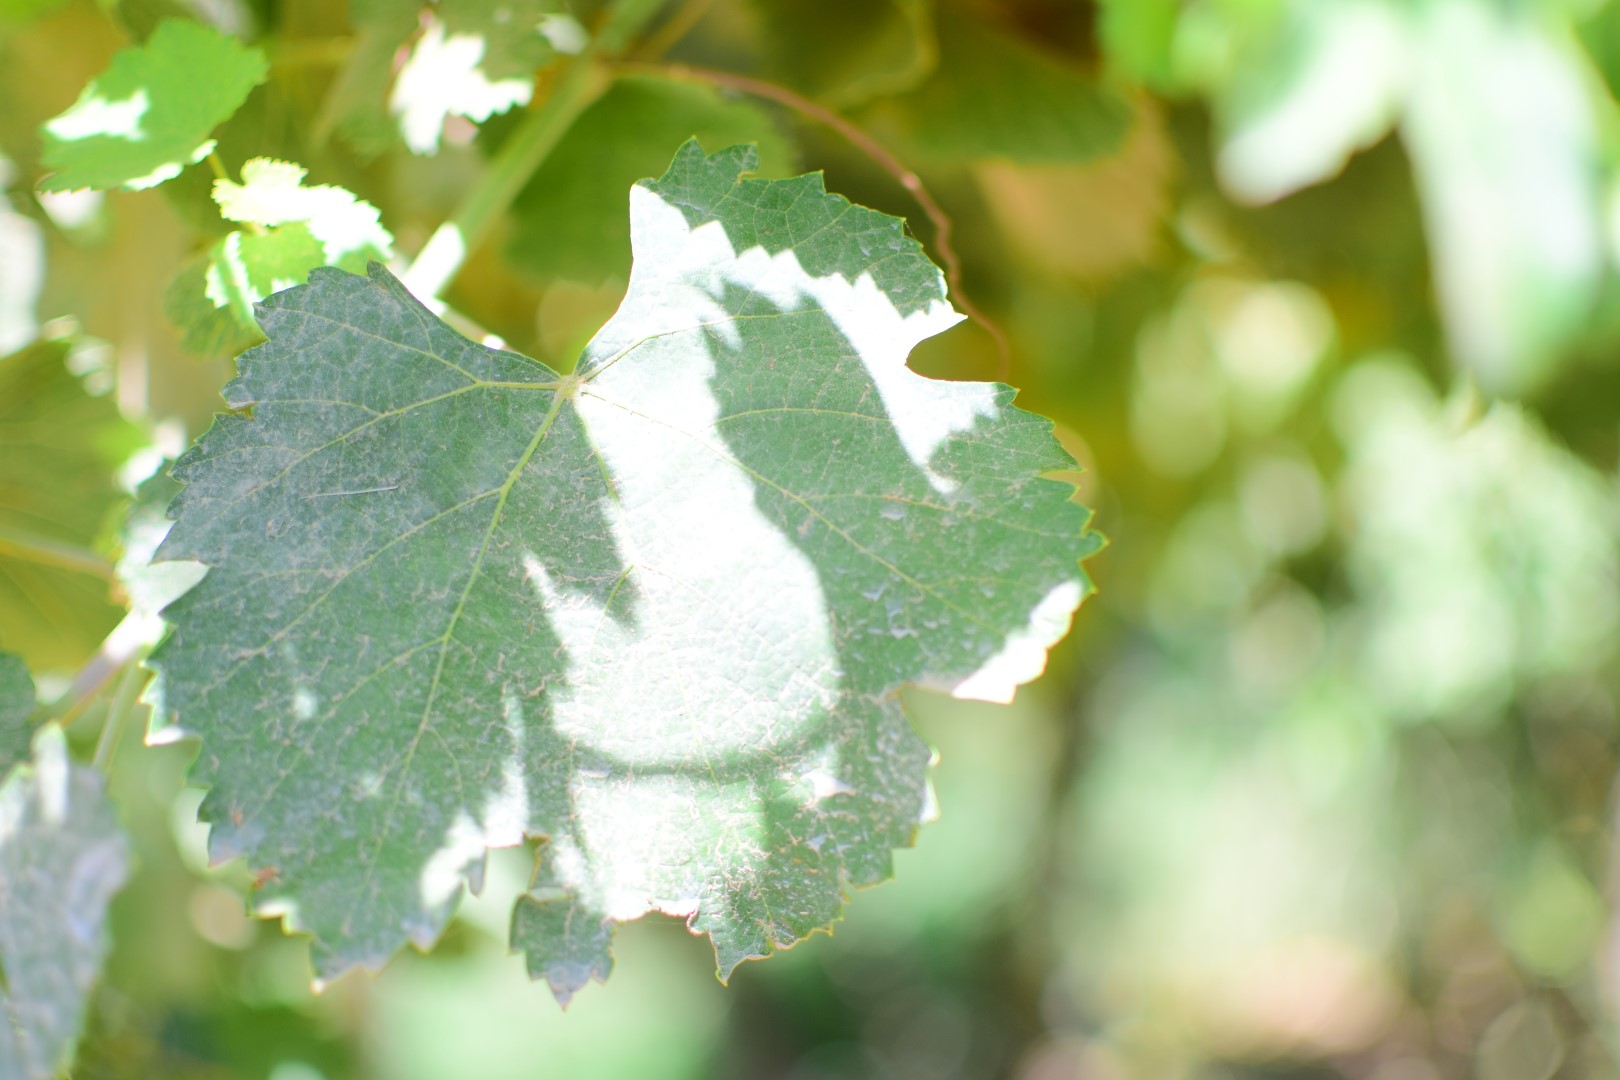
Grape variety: Frinsi